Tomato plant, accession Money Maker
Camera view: horizontal (90 deg, fisheye); turntable rotation: 180 degrees
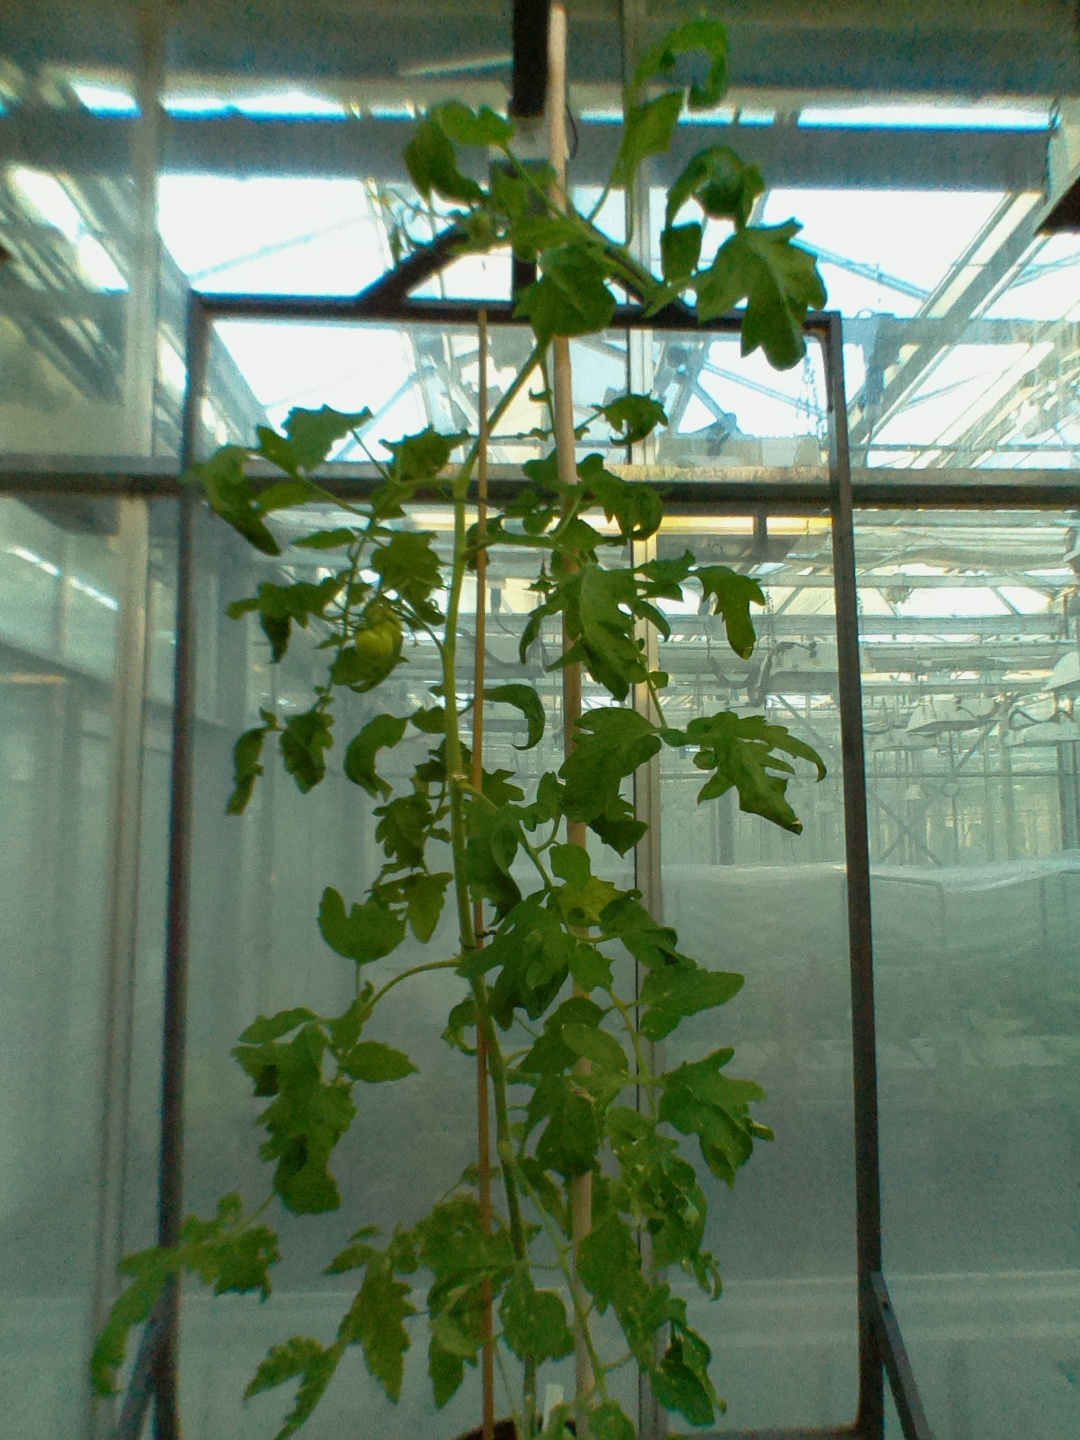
BBCH growth stage 71: 10%-20% of final fruit size